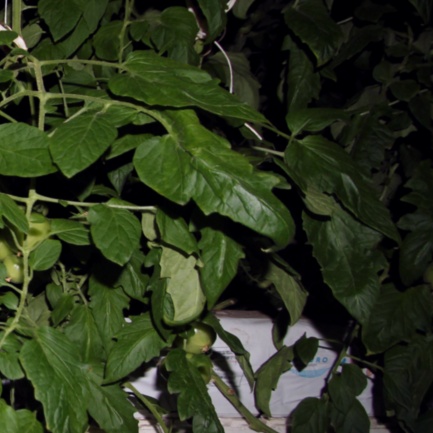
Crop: tomato